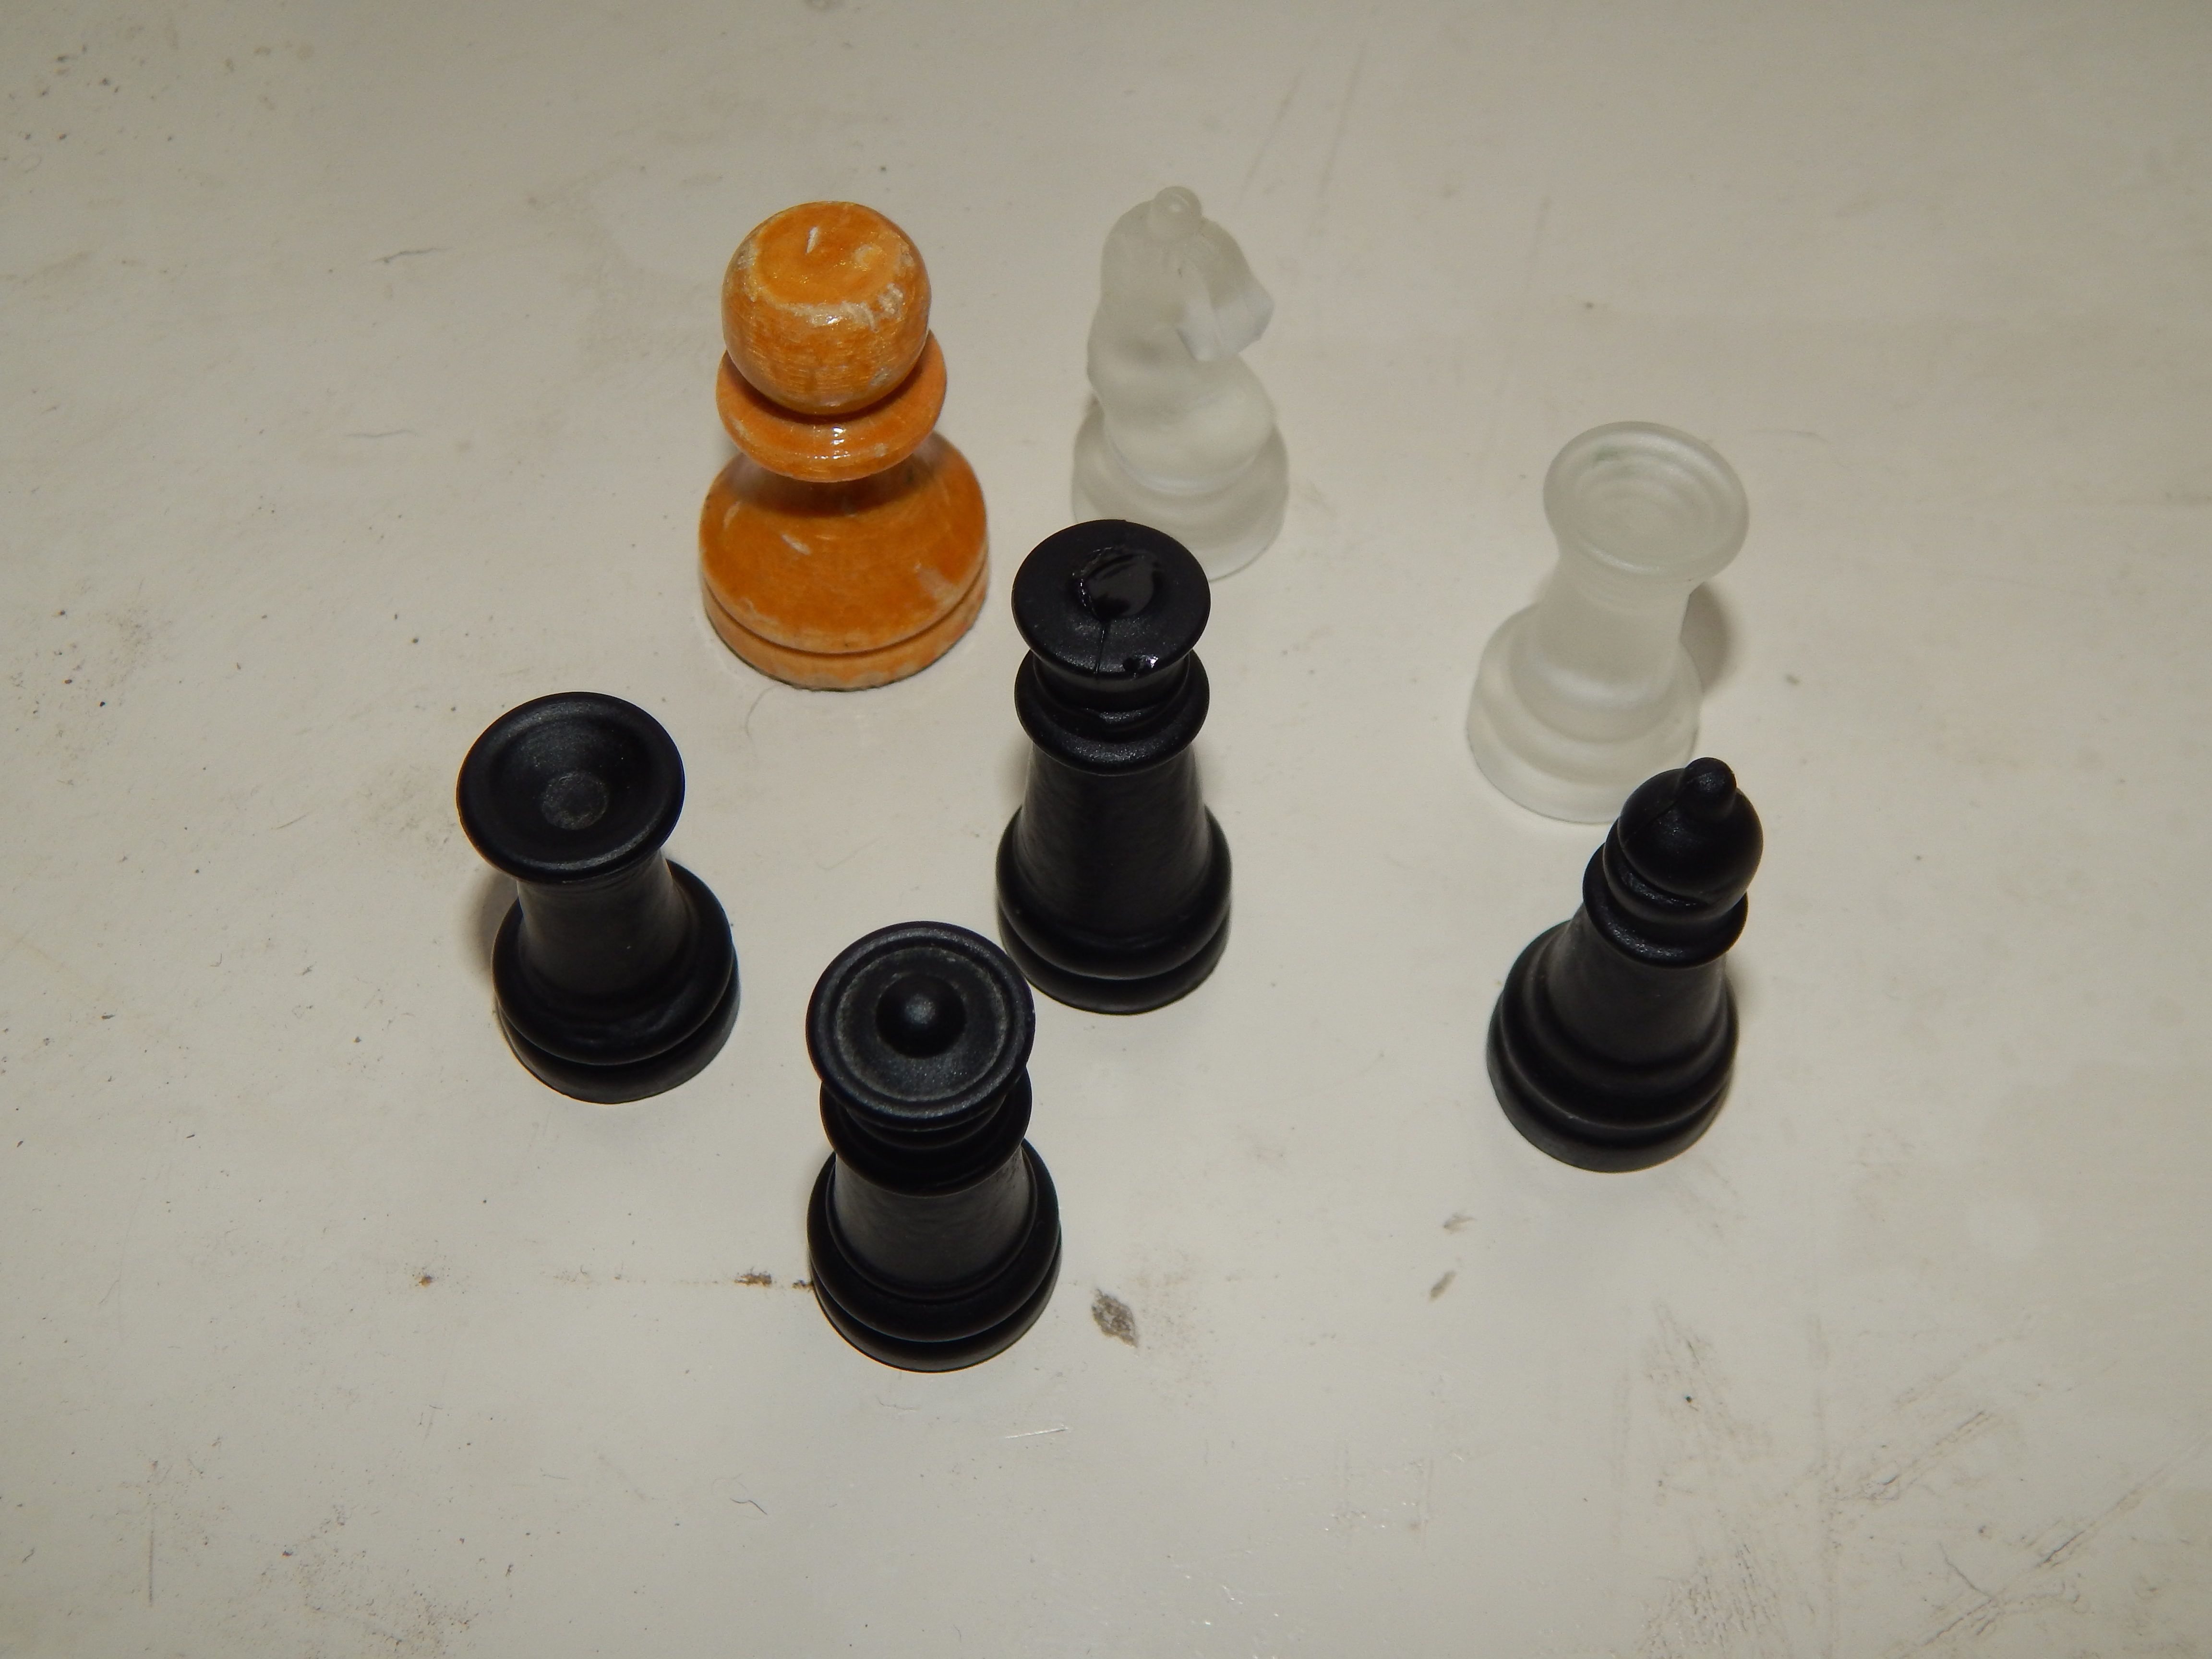
board, game, games, chess, playing, checkers, pieces, family, play, figure, competition, strategy, white, people, little, fun, set, leisure, team, girl, toy, piece, win, move, hardware, plastic, product